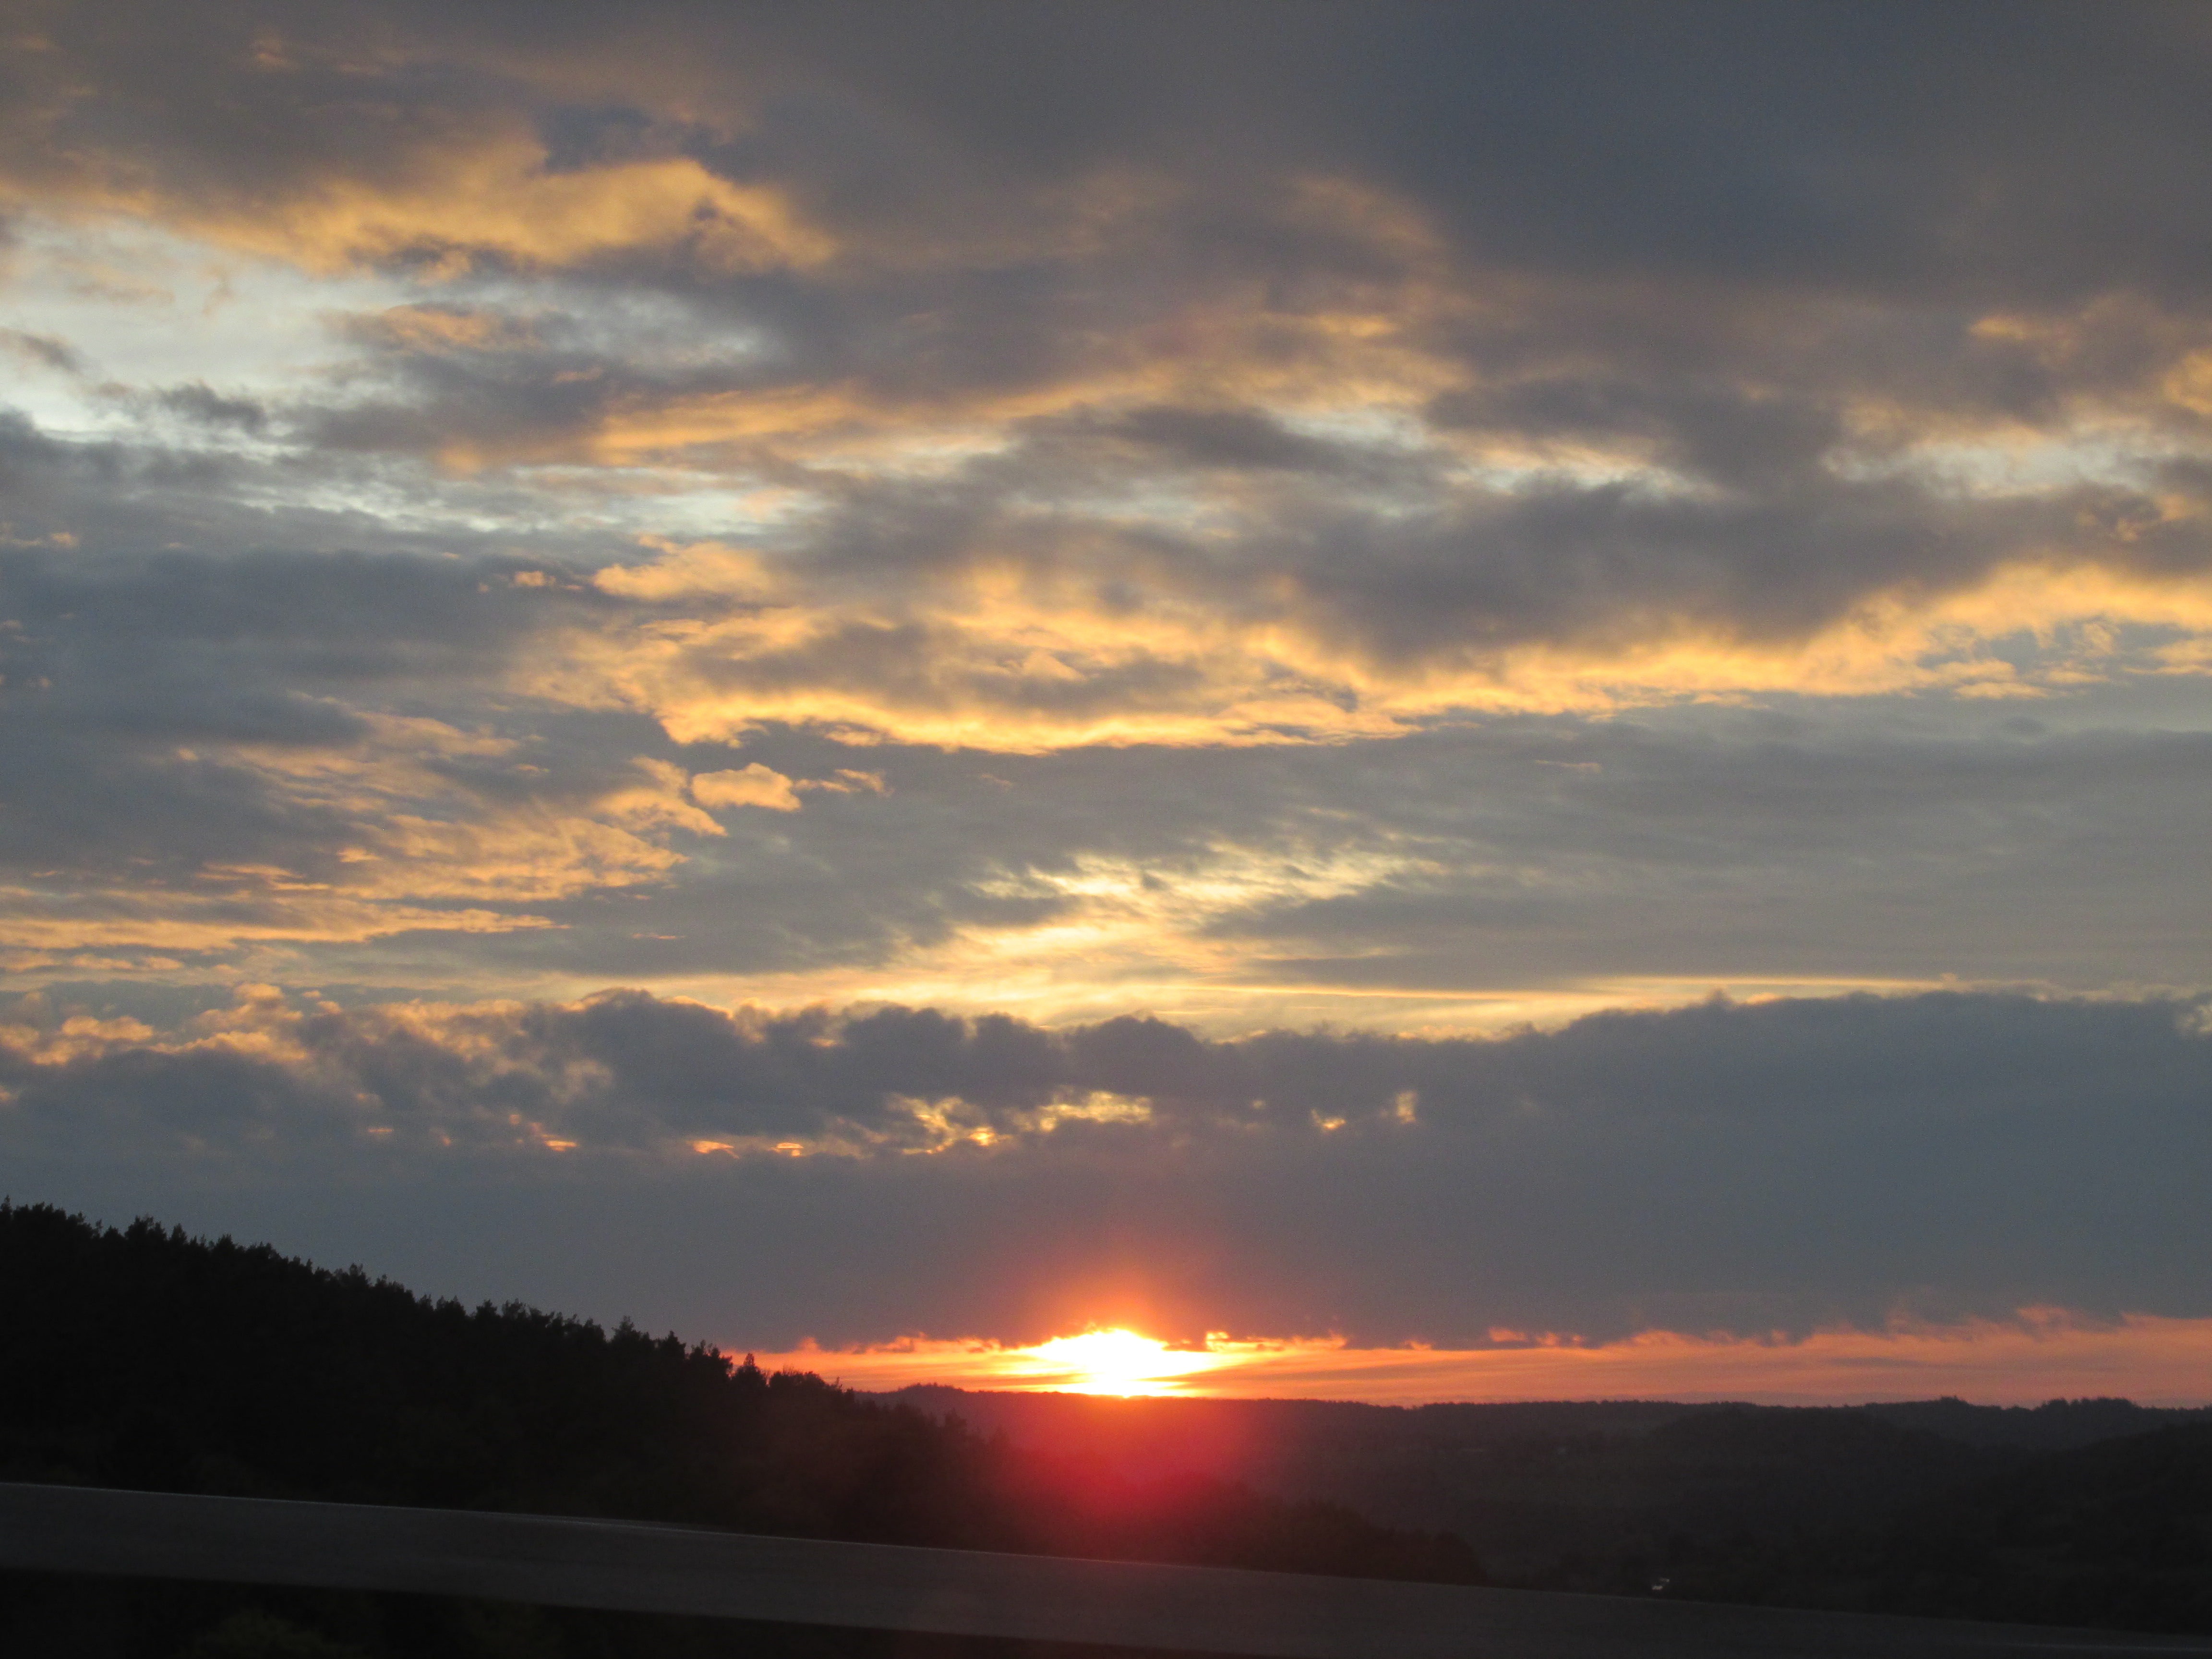
sea, horizon, cloud, sky, sun, sunrise, sunset, morning, dawn, atmosphere, dusk, evening, orange, heaven, yellow, clouds, colors, mountains, afterglow, setting sun, on the go, colorful sunset, meteorological phenomenon, red sky at morning